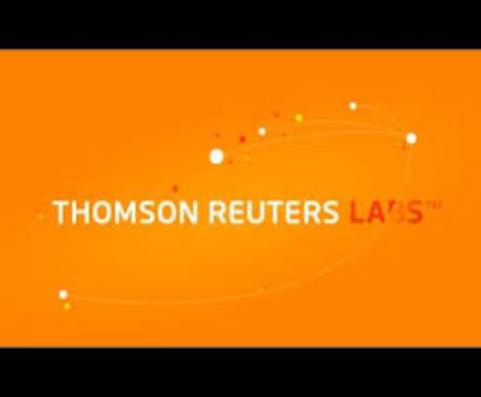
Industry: Others